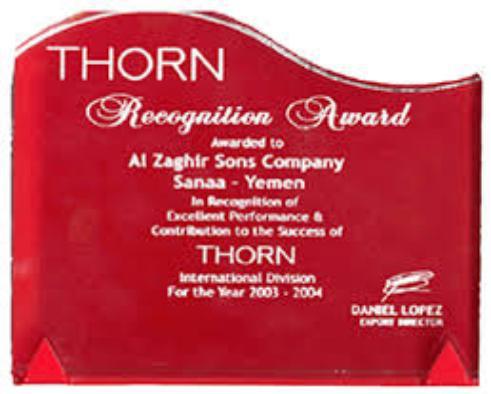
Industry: Others